H. P. Lovecraft

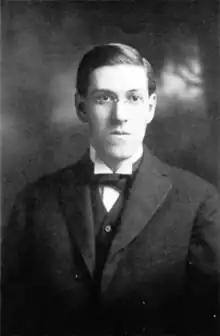
Lovecraft in 1915, facing forward and looking right

Lovecraft called this time one of the darkest of his life, remarking in a 1934 letter that he saw no point in living anymore; he considered the possibility of committing suicide. His scientific curiosity and desire to know more about the world prevented him from doing so. In fall 1904, he entered high school. Much like his earlier school years, Lovecraft was periodically removed from school for long periods for what he termed "near breakdowns". He did say, though, that while having some conflicts with teachers, he enjoyed high school, becoming close with a small circle of friends. Lovecraft also performed well academically, excelling in particular at chemistry and physics. Aside from a pause in 1904, he also resumed publishing the "Rhode Island Journal of Astronomy" as well as starting the "Scientific Gazette", which dealt mostly with chemistry. It was also during this period that Lovecraft produced the first of the fictional works that he was later known for, namely "The Beast in the Cave" and "The Alchemist".